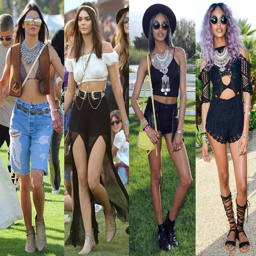
these girls know how to do festivals in style